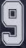
Number: 9